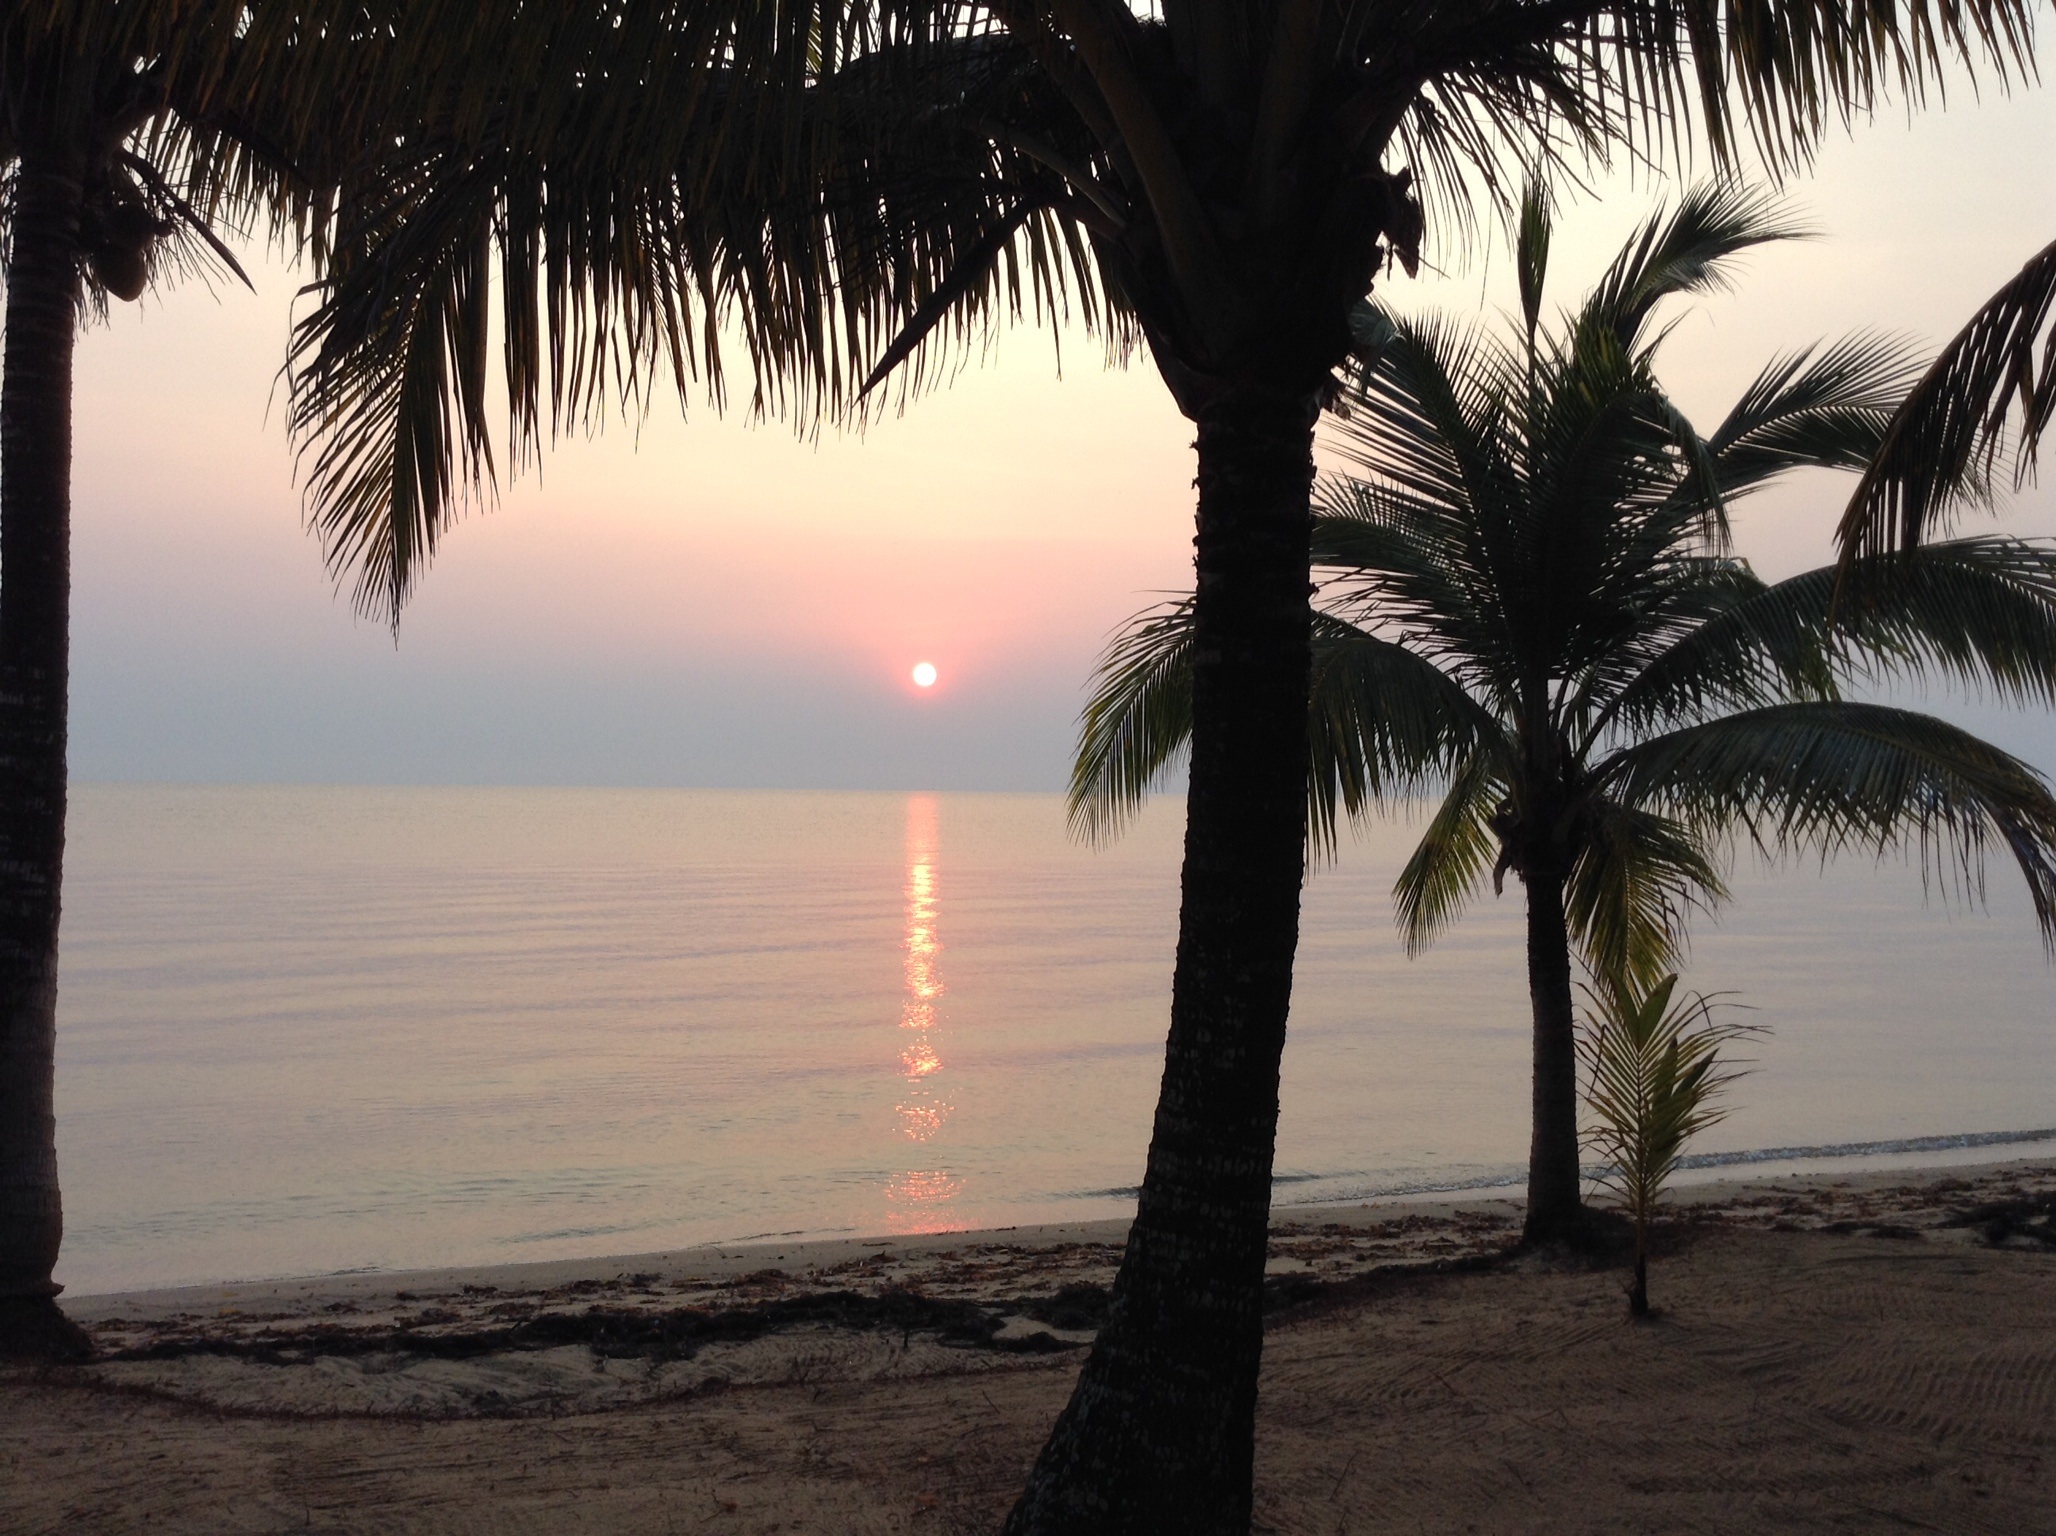
beach, sea, tree, ocean, horizon, sunrise, sunset, sunlight, morning, dusk, evening, body of water, tropics, woody plant, arecales, palm family